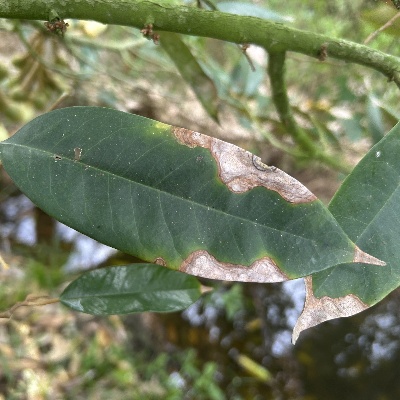
Label: Leaf_Colletotrichum